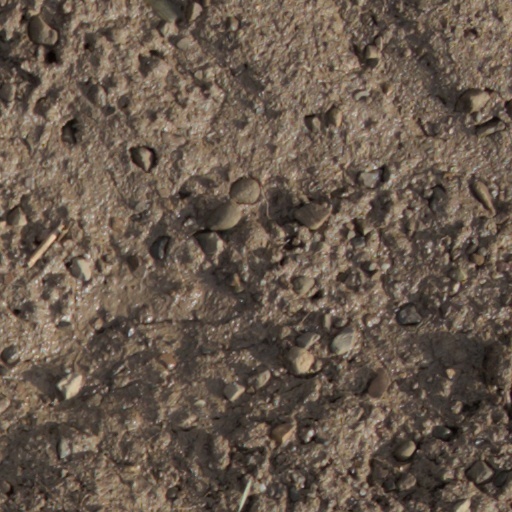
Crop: wheat